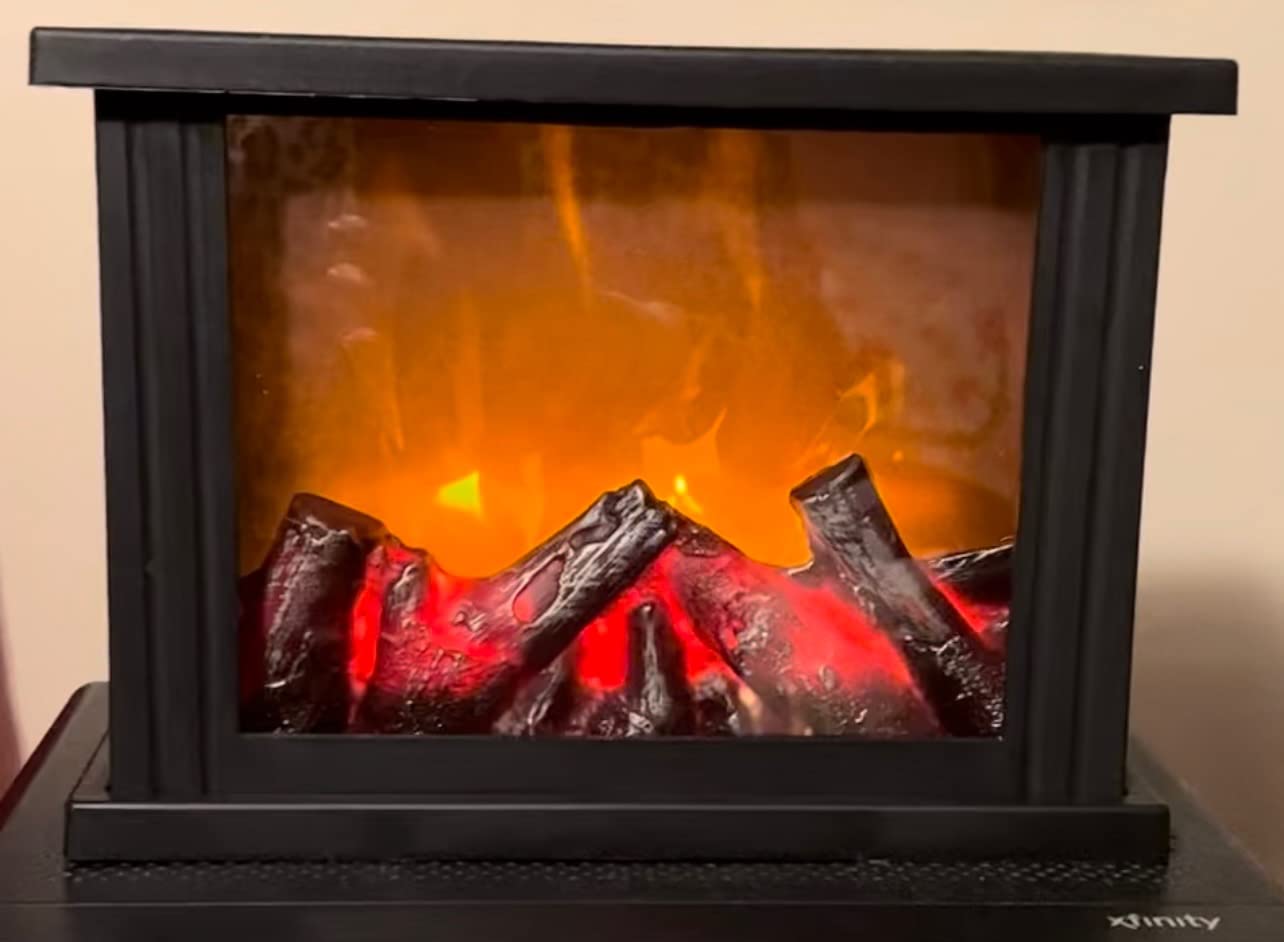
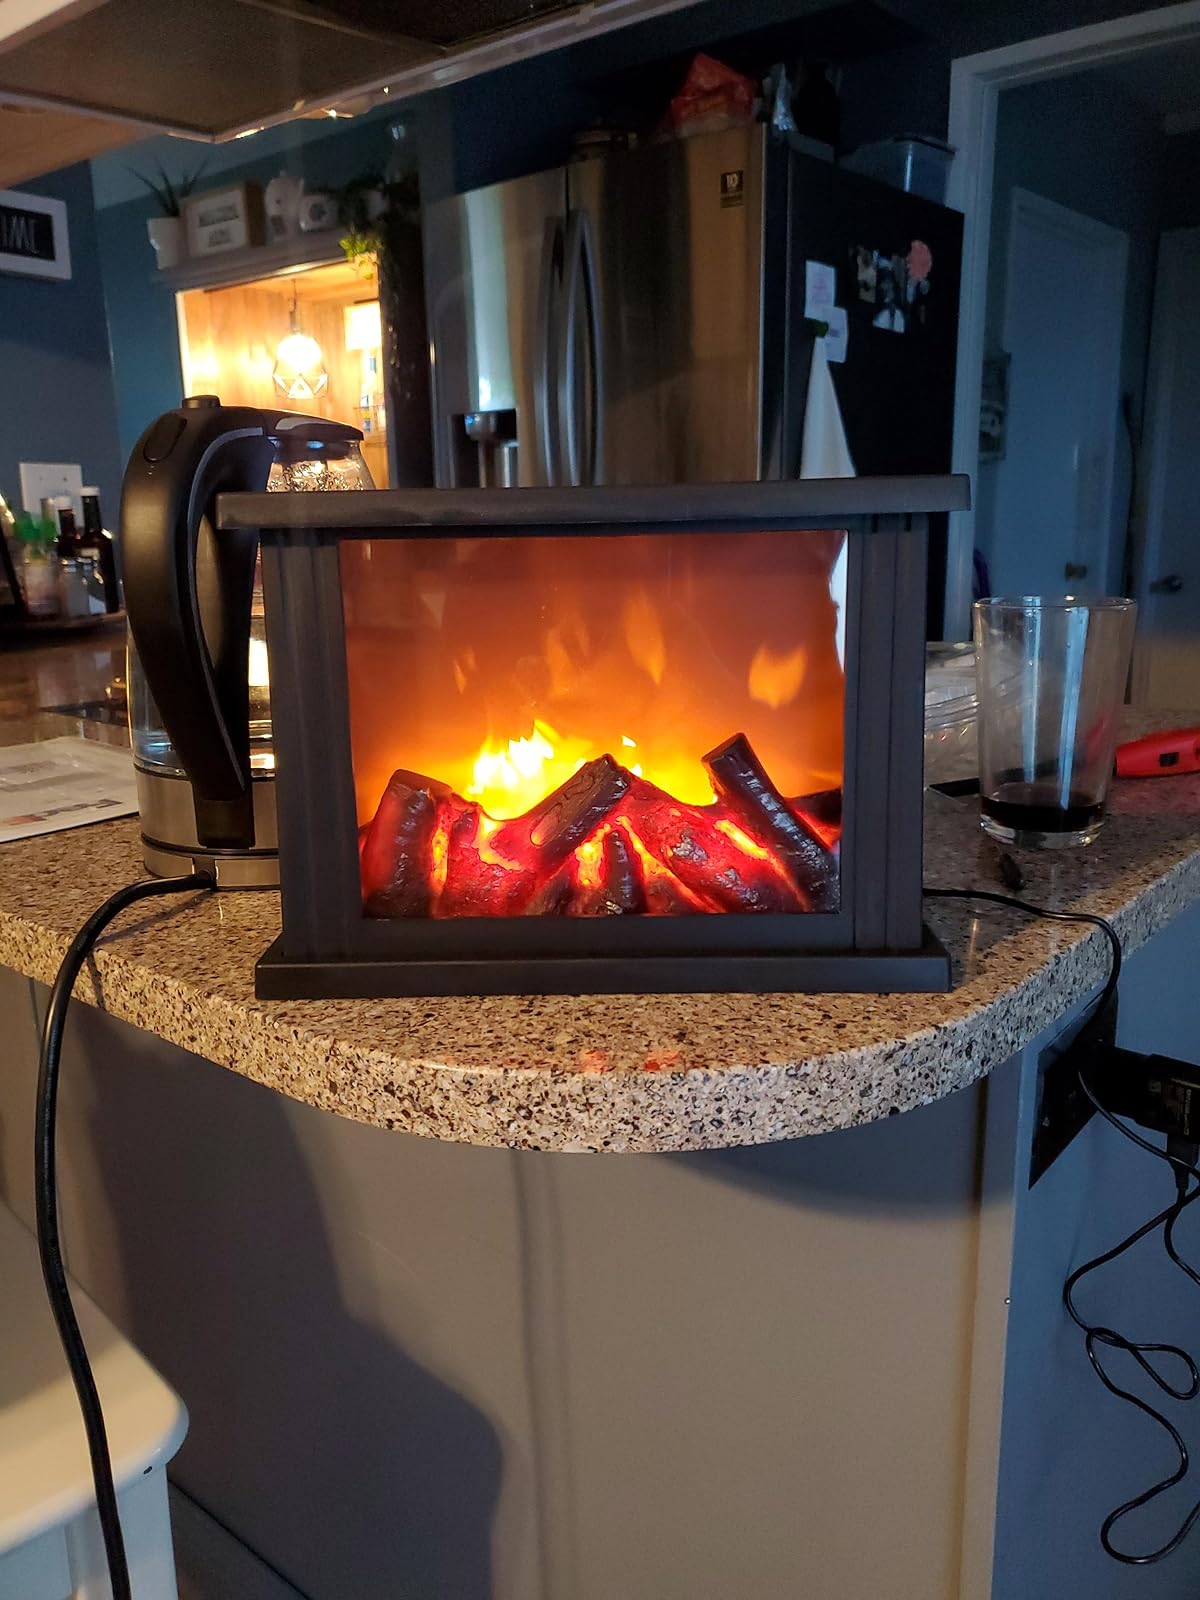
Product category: lantern
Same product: yes